Malesia, North Macedonia

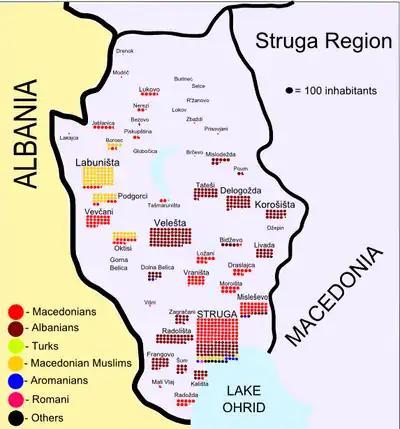
Ethnic composition of settlements in Malesia

Malesia (also Struga Malesia) is a small region in Upper Struga Municipality, in western North Macedonia, at the Golema River. It is inhabited by Orthodox Christians, as opposed to the settlements to the south, which are Muslim. Burinec and Selce used to be part of the Debar župa. The Karaorman Mountain is situated to the east of Ržanovo. The toponym "Malesija" is of Albanian origin from the word "Malësi" meaning a mountainous area or region. During the period between 1960 and 1975, many inhabitants of Malesia migrated to Struga. In a 1903 document by the Cartographic Society of Sofia, the villages of Malesia were all registered with Albanian Orthodox majorities, but nowadays they identify as Macedonians.